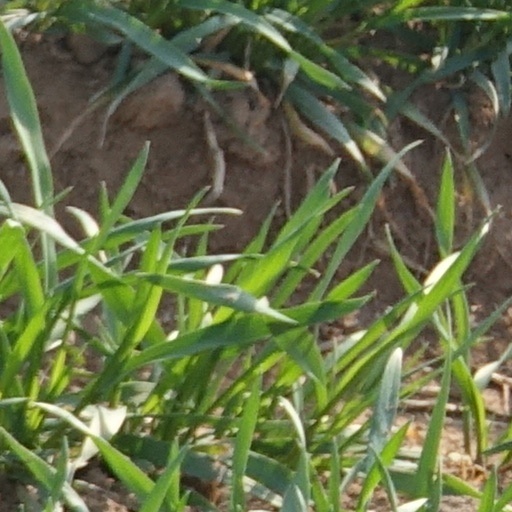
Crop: wheat